Fine Feathers (1921 film)

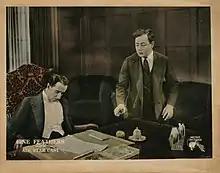
Lobby Card for Fine Feathers

Bob Reynolds is a young construction engineer, living with his pretty wife Jane in an old bungalow on Staten Island. He has become bitter because of his failure to get ahead and the fact that he is unable to get the clothes which he wishes for his wife. One night at the theater they witness the production of "Paid in Full" and Bob's sympathies are with the husband who succumbs to the temptation to steal, while Jane chides him, saying nothing should cause a man to be dishonest.